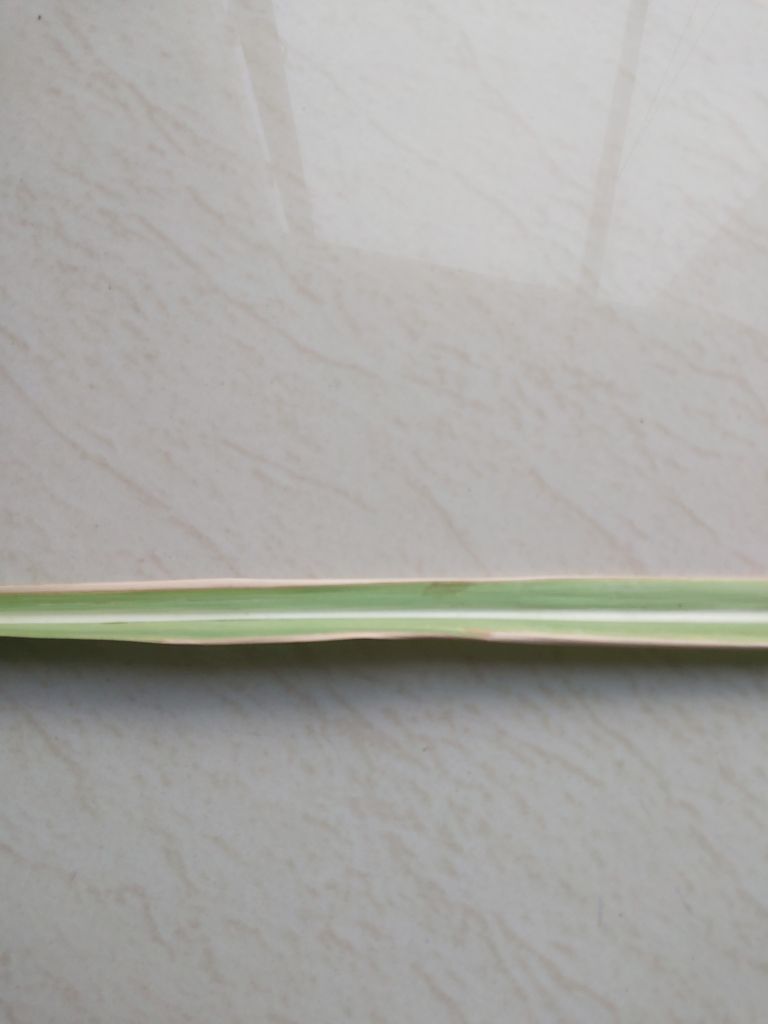
Label: Brown Spot